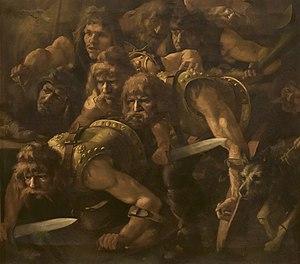
Détail d'une toile ""Ambiorix en embuscade"" commandée par H-A Brialmont en 1892 pour l'école militaire de Bruxelles, deux autres parties sont au museum voor schone Kunsten de Gent, inv. 1914IP et 1914 IQ."
Ambiorix est un chef des Éburons du Iᵉʳ siècle av. J.-C., peuple belge du nord de la Gaule.